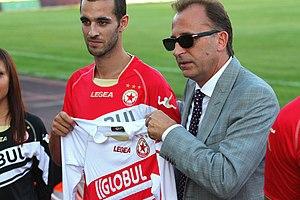
Bernardo David Mendes Salgueiro Campos Tengarrinha, né le 17 février 1989 à Sátão, est un footballeur portugais. Il joue actuellement en Primeira Liga, au poste de milieu défensif dans le club portugais de Boavista dont il est le capitaine.
L'étoile est un des symboles pouvant orner certains maillots de football et utilisés pour préciser le palmarès des équipes concernées.